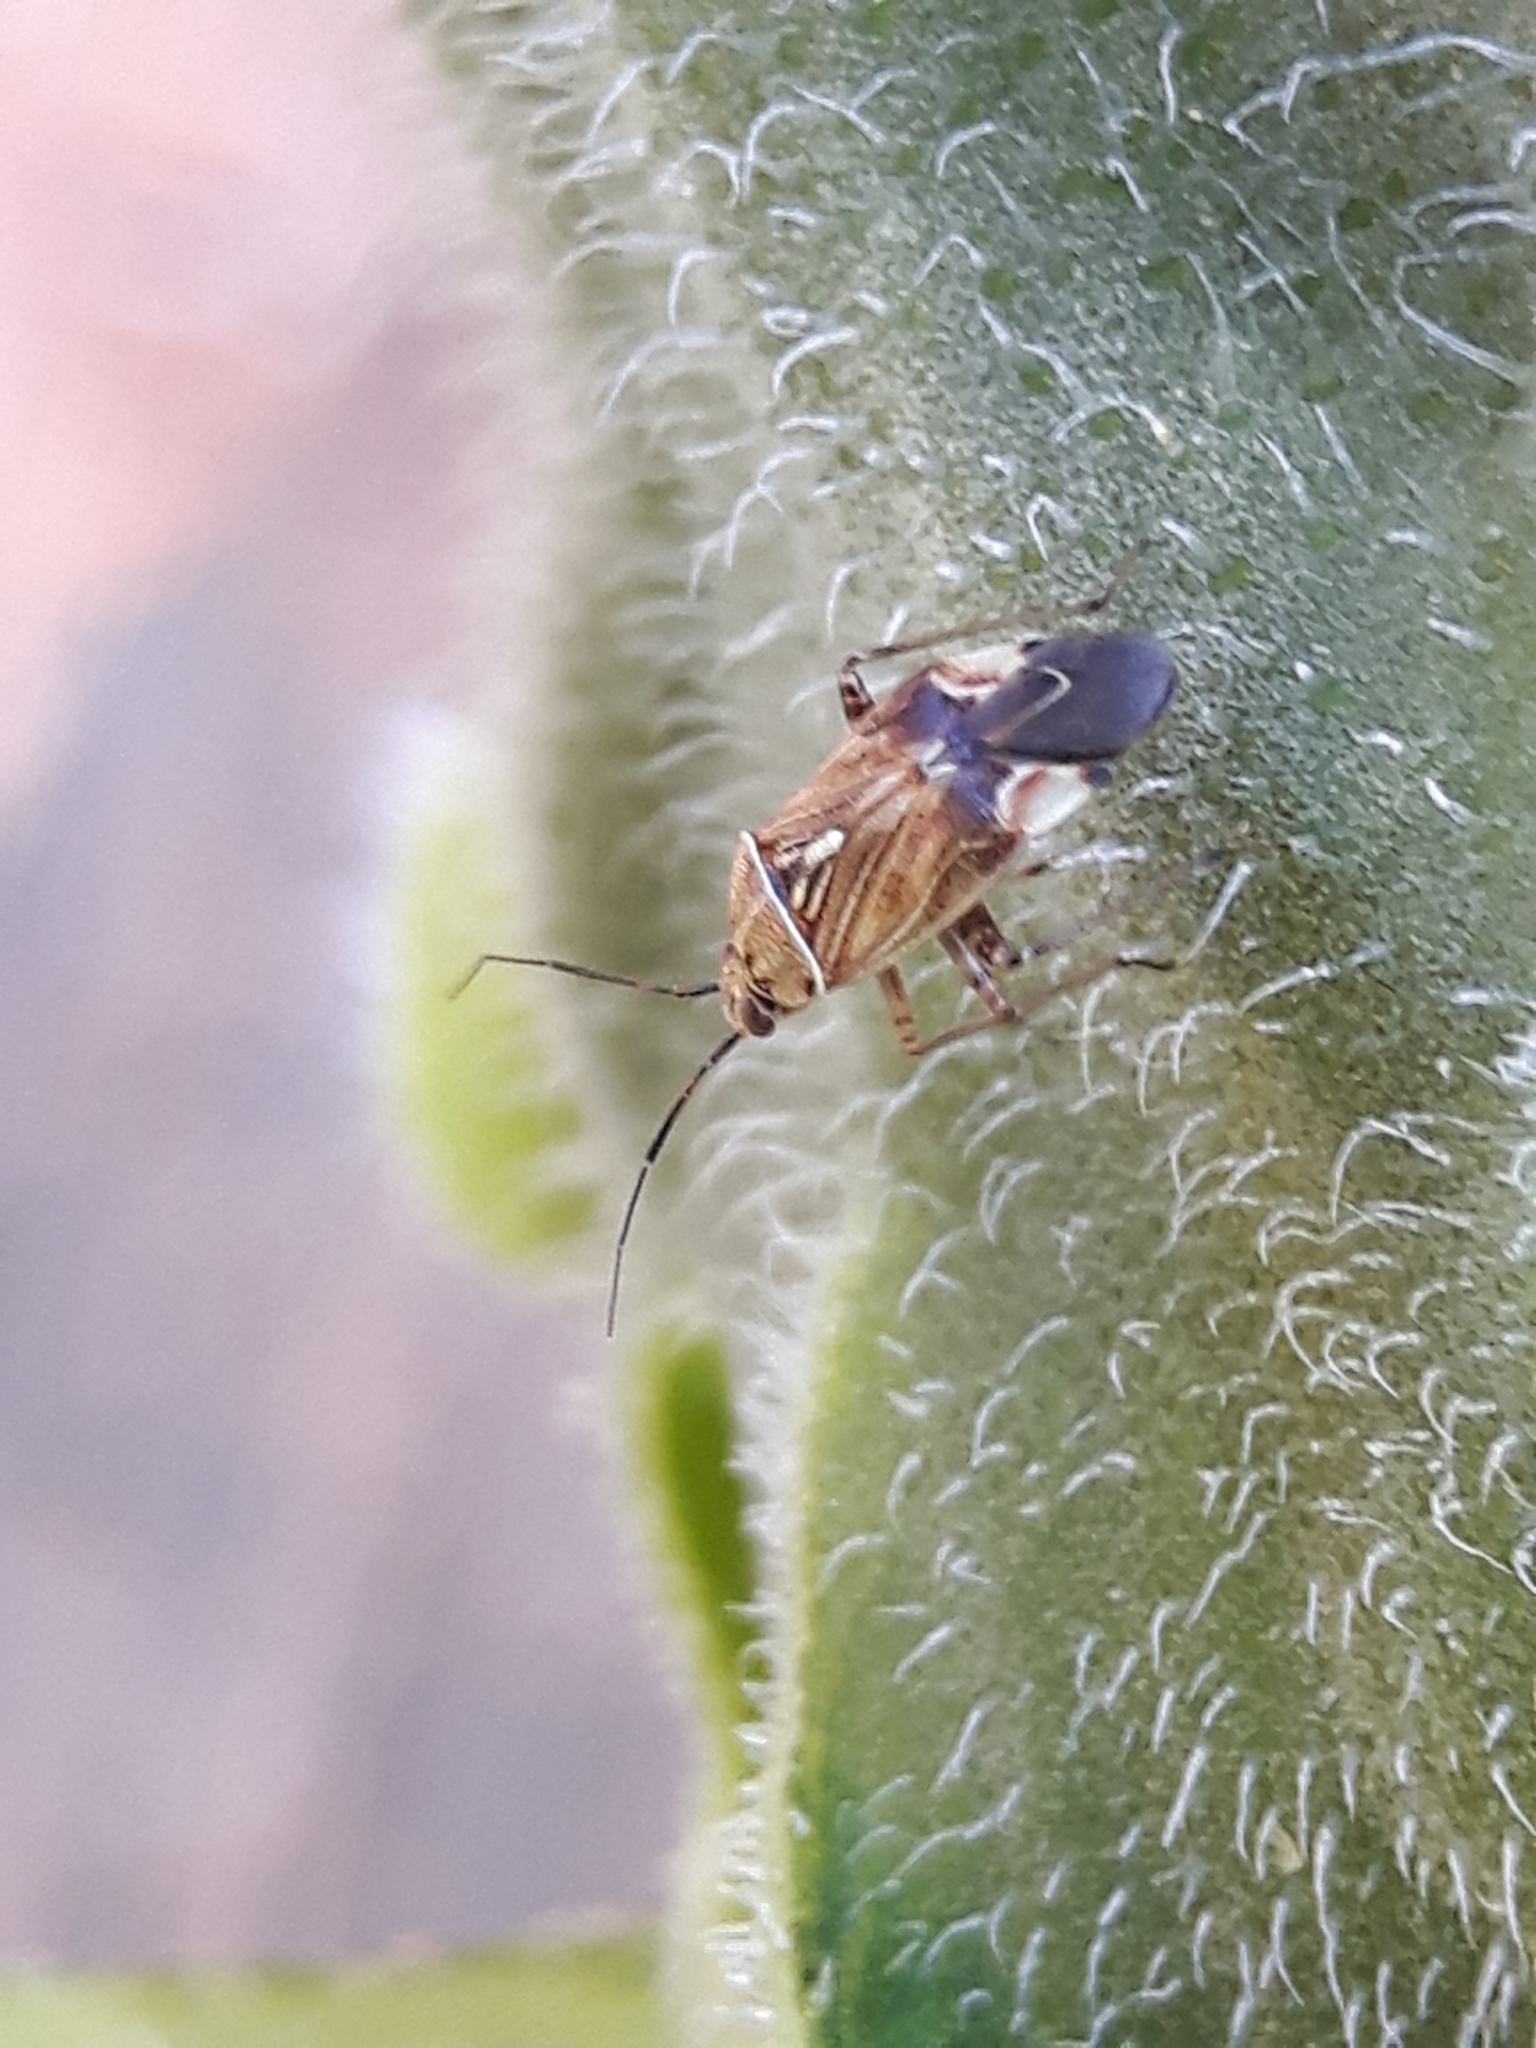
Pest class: lygus_bug